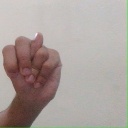
अक्षर: न